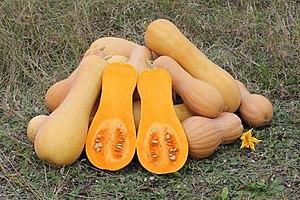
Doubeurres, variété cultivée de Courge musquée (Cucurbita moschata), Ukraine. Polski: Dynia piżmowa (Cucurbita moschata) Русский: Тыква мускатная (ореховая). Cucurbita moschata, сорт ""Баттернат"". Спелые плоды. Украина."
La courge musquée est une plante de la famille des Cucurbitacées, largement cultivée comme plante potagère pour son fruit comestible à maturité. C'est l'une des cinq espèces de courges les plus couramment cultivées.
La doubeurre, parfois appelée courge cacahouète en raison de sa forme ou courge butternut par anglicisme, est une variété de courge musquée, une plante de la famille des cucurbitacées.